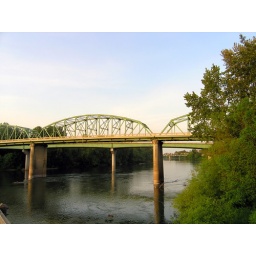
The two bridges over the Willamette river at Albany. The closest bridge is for southbound traffic, while the far bridge is for northbound traffic.